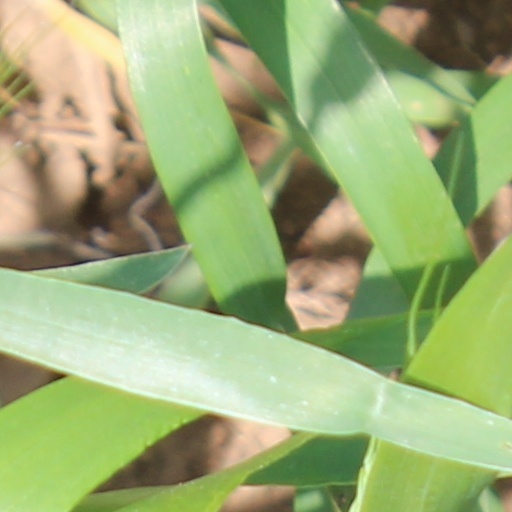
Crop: wheat